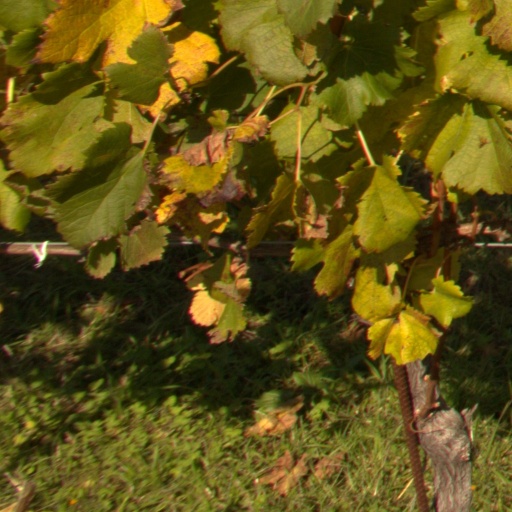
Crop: grape